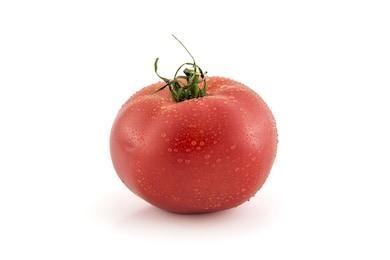
Label: tomato